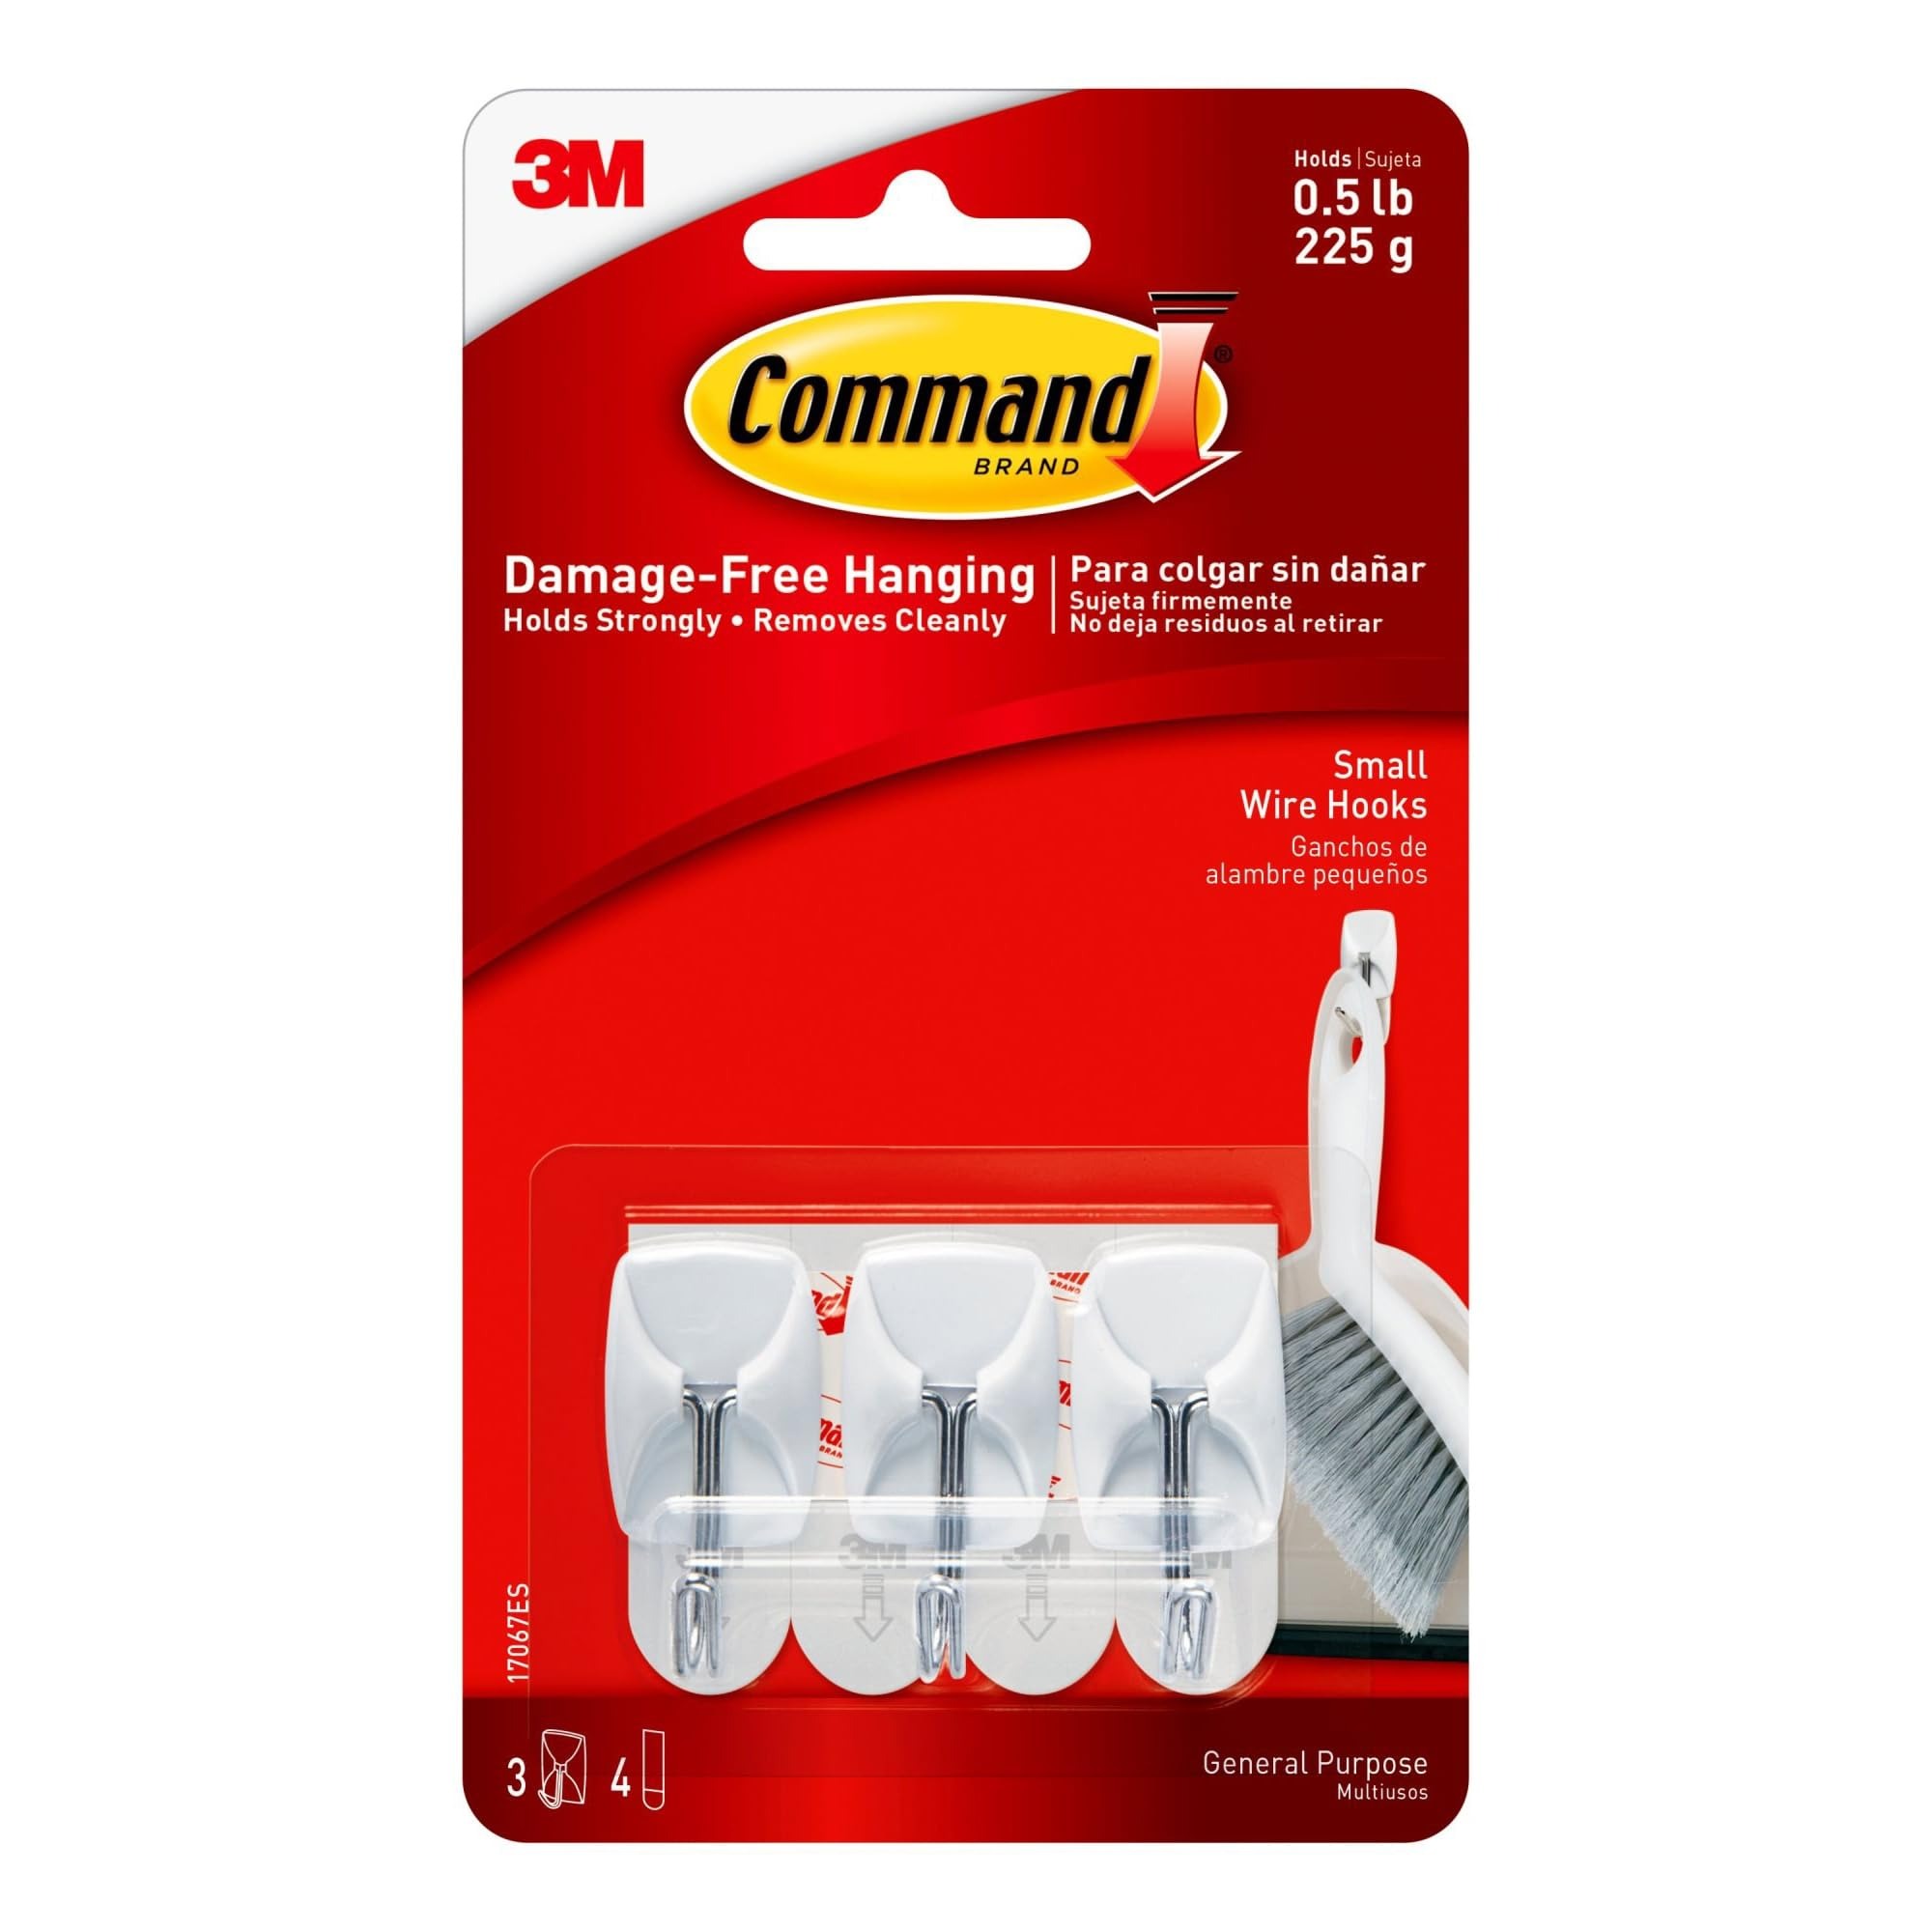
Item Name: Command Strips 17067 Command™ Utensil Hook
Bullet Point: Made in Mexico
Value: 1.0
Unit: Count

Price: 3.605